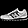
Label: Sneaker